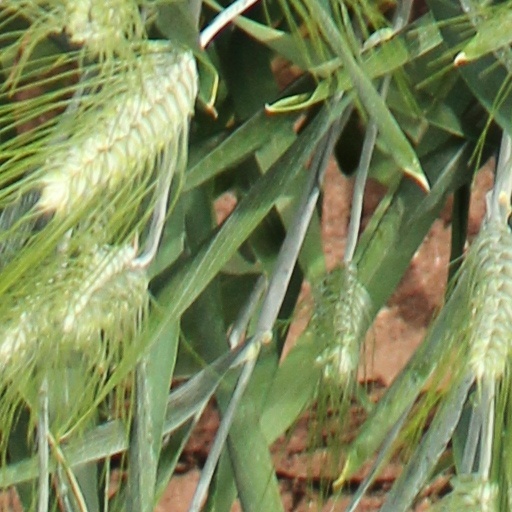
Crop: wheat